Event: Nepal Earthquake
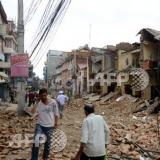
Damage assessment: damage